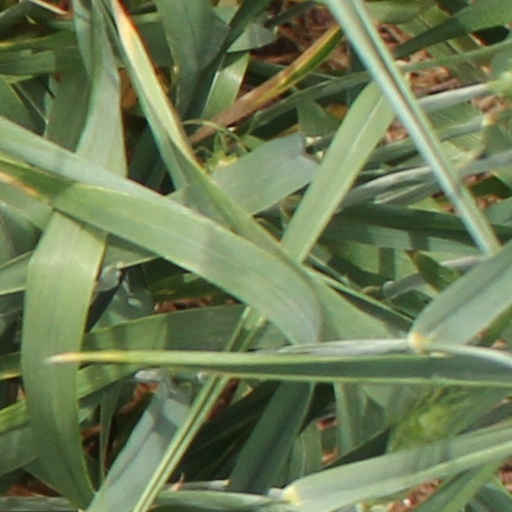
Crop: wheat